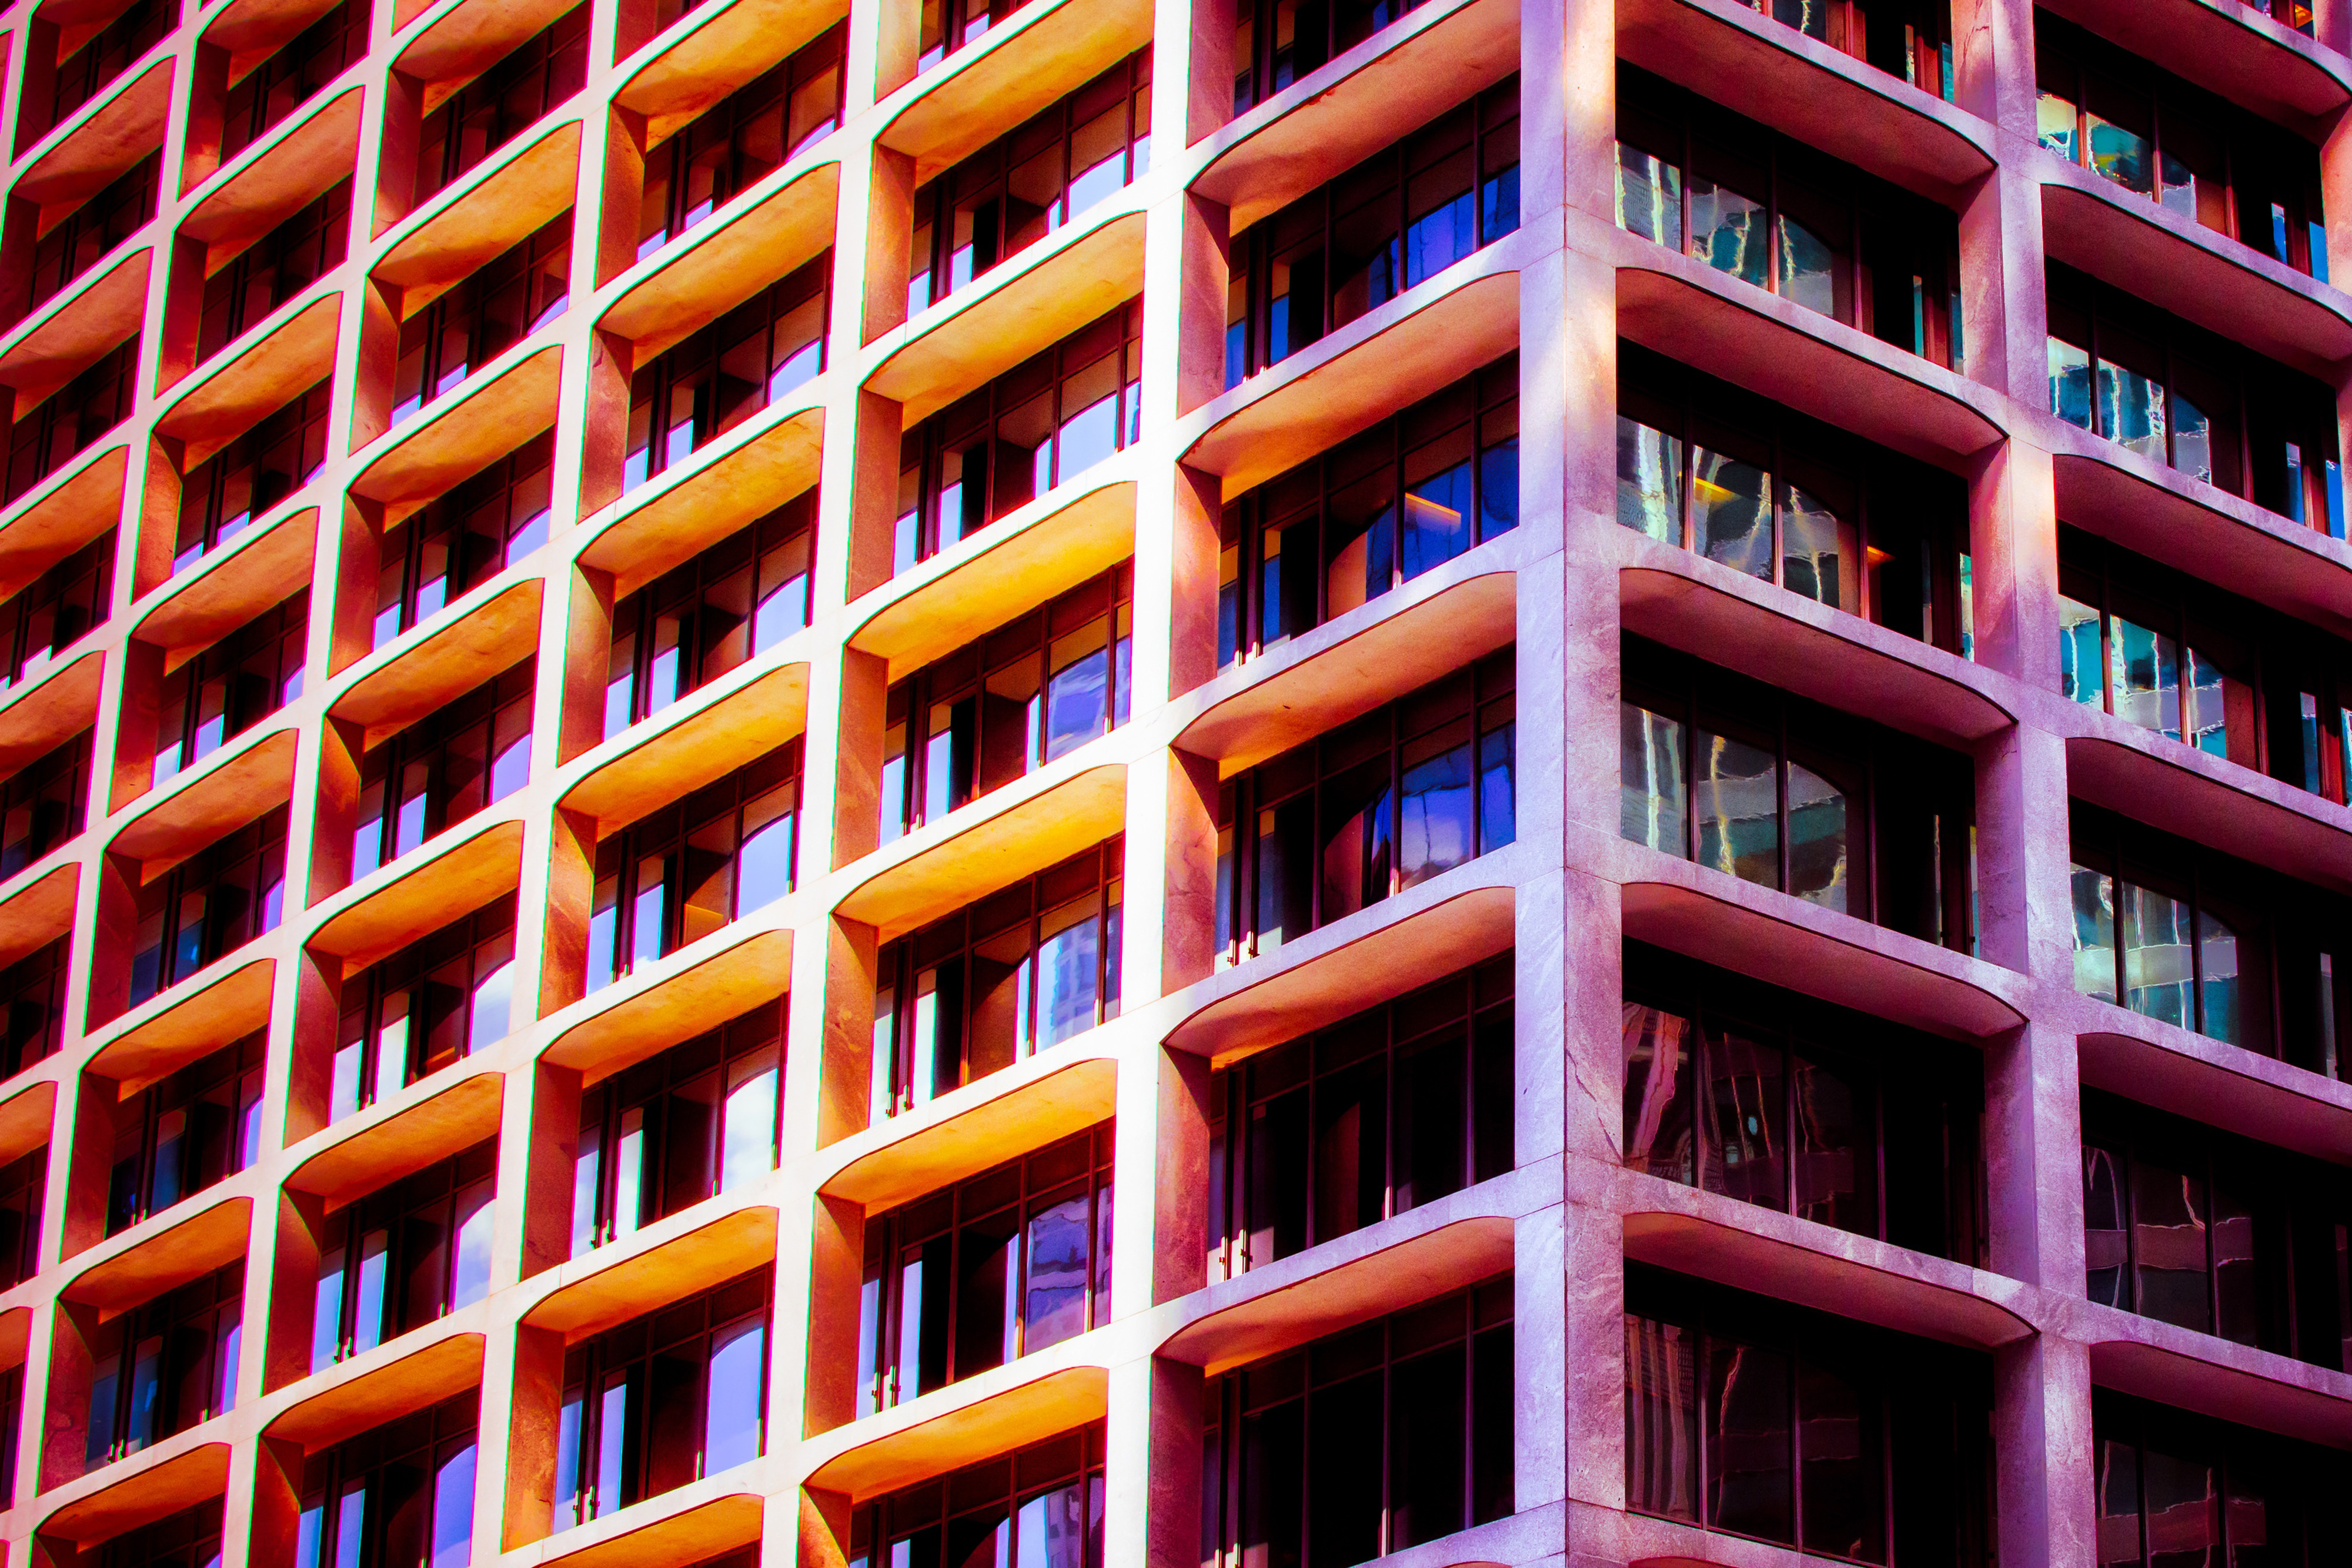
city, architecture, red, building, orange, condominium, apartment, line, facade, pattern, urban area, tower block, design, symmetry, sky, Material property, real estate, mixed use, commercial building, window, residential area, skyscraper, house, parallel, metropolis, Tints and shades, metal, rectangle